Tenerife

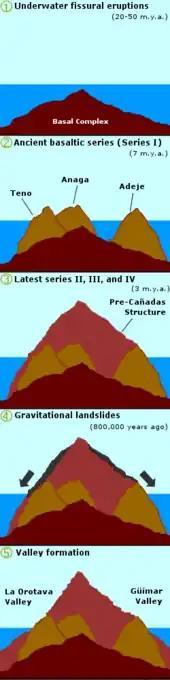
Tenerife formation

Tenerife saw the arrival of the First Fleet to Botany Bay in June 1787, which consisted of 11 ships that departed from Portsmouth, England, on 13 May 1787 to found the penal colony that became the first European settlement in Australia. The Fleet consisted of two Royal Navy vessels, three store ships and six convict ships carrying between 1,000 and 1,500 convicts, marines, seamen, civil officers and free people (accounts differ on the numbers), and a vast quantity of stores. On 3 June 1787, the fleet anchored at Santa Cruz at Tenerife. Here, fresh water, vegetables and meat were brought on board. Commander of the fleet, Capt. Arthur Phillip and the chief officers were entertained by the local governor, while one convict tried unsuccessfully to escape. On 10 June they set sail to cross the Atlantic to Rio de Janeiro, taking advantage of favourable trade winds and ocean currents.